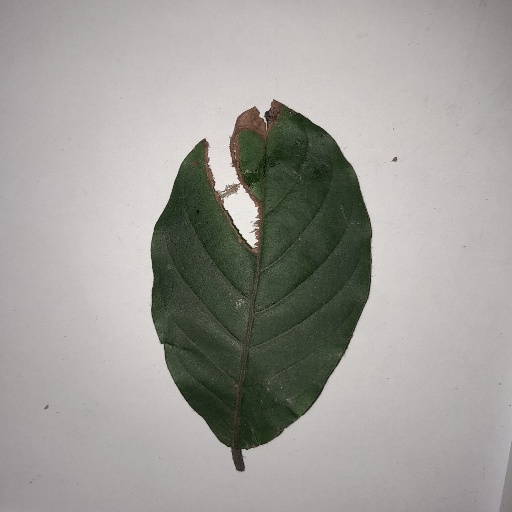
Species: HariTaki
Leaf condition: Bacterial Spot